Juan Martínez de Medrano

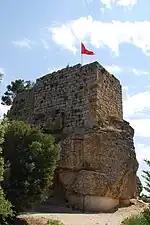
Well-preserved corner tower of the exterior wall at the Castle of Monjardin

The prestige achieved by the baron Juan Martínez de Medrano 'the Elder,' a judicious man versed in negotiation, did not cease with the restoration of the Monarchy. He played a pivotal role as a Judge in the Cortes meetings where the succession was decided, and where his proposed amendments to the Fueros—known as "amejoramientos"—were approved.